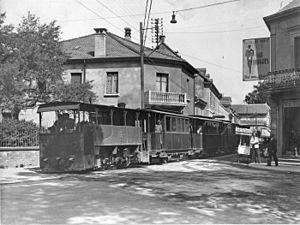
Photo légendée ""Tramway_de_la_Vallée_d'Hérimoncourt_(Doubs)"", prise avant 1932 (année de suppression de la ligne), probablement à Audincourt.La locomotive bicabine porte le n°8 et a sans doute été construite par Buffaud &amp
Audincourt est une commune française située dans le département du Doubs en région Bourgogne-Franche-Comté.
Le Tramway de la Vallée d'Hérimoncourt est un ancien réseau de chemin de fer secondaire du Doubs centré sur la ville d'Audincourt, long d'une vingtaine de kilomètres, et qui fonctionna de 1887 à 1932, afin d'assurer un maillage plus fin que celui assuré par les lignes du PLM et notamment la ligne Dole-Ville - Belfort, ou, plus modestement, la ligne de Montbéliard à Morvillars.
La Société Anonyme la Métallurgique est une entreprise belge, créée au milieu du XIXᵉ siècle dans la Province de Hainaut, pour construire des véhicules, des structures métalliques et du matériel ferroviaire.